Vajrayana

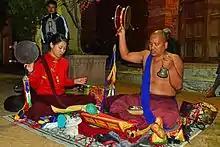
Chöd ritual, showing the use of Damaru drum and hand-bell, as well as the Kangling (thighbone trumpet)

Another form of Vajrayana practice are certain meditative techniques associated with Mahāmudrā and Dzogchen, often termed "formless practices" or the path of self-liberation. These techniques do not rely on deity visualization per se but on direct pointing-out instruction from a master, and are often seen as the most advanced and direct methods.